European Committee of the Regions

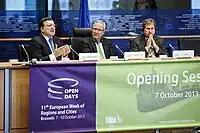
OPEN DAYS 2013. Former President of the CoR Ramón Luis Valcárcel and the EU Commissioner responsible for Regional Policy Johannes Hahn are listening to the opening speech of the EC President José Manuel Barroso

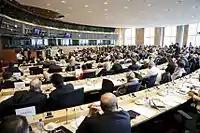
Opening session of the OPEN DAYS 2013

The European Commission, Council of Ministers and European Parliament consult the CoR when drawing up legislative texts (directives, regulations, etc.) on areas affecting local and regional authorities. The draft texts are forwarded to the relevant CoR commission. A rapporteur is then appointed to draw up the committee's opinion. This draft opinion must be adopted by the CoR commission before being discussed at the plenary session. Once it has been approved in plenary, the official opinion is sent to all the European institutions and published in the Official Journal of the European Union.